Victoria Memorial Home

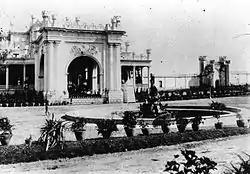
North view of the Victoria Memorial Home

Victoria Memorial Home Residential School or Yateem Khana-e-Victoria, officially known as Victorial Memorial Home Residential High School is a historic school and orphanage located in Saroornagar in Hyderabad in the Indian state of Telangana.